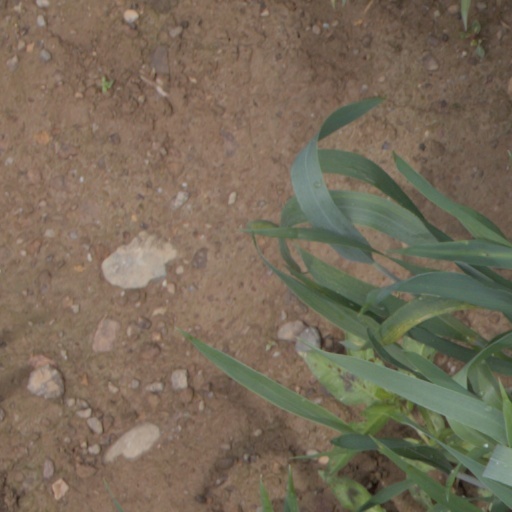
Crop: wheat